Wally Downes

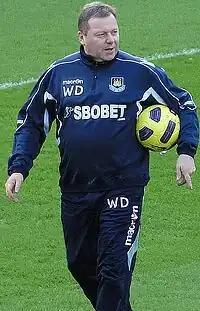
Downes with West Ham United in 2011

Walter John Downes (born 9 June 1961) is an English professional football manager and former player who played as a midfielder. He is currently manager of Gibraltar Football League side Lions Gibraltar.